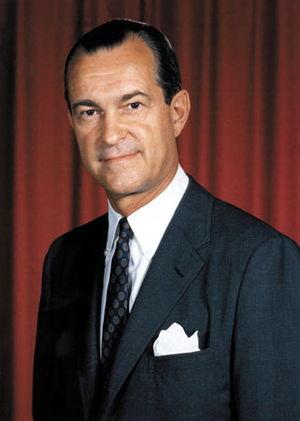
Richard McGarrah Helms, né le 30 mars 1913 à Philadelphie, mort le 23 octobre 2002, est un haut fonctionnaire américain. Il a été directeur de la Central Intelligence Agency de 1966 à 1973. Il est le seul directeur à avoir été condamné pour mensonge devant le Congrès des États-Unis sur les activités secrètes de la CIA.